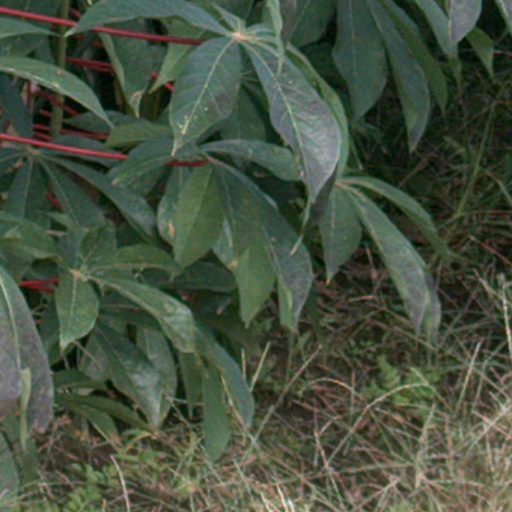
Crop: cassava